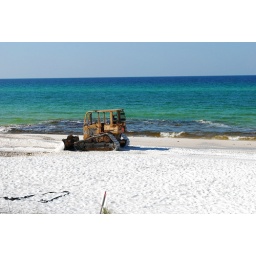
That isn't oil....its lake water in the ocean